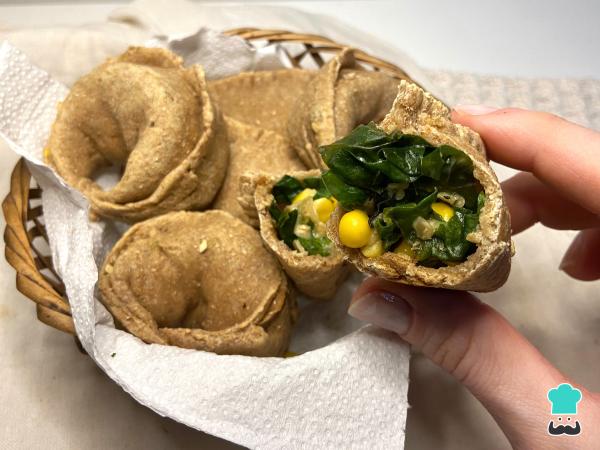
Cuando estén listas, puedes servir tus empanadas de choclo cremoso y verduras. ¡A comer! Cuéntanos en los comentarios tu opinión y comparte con nosotros una fotografía del resultado final.